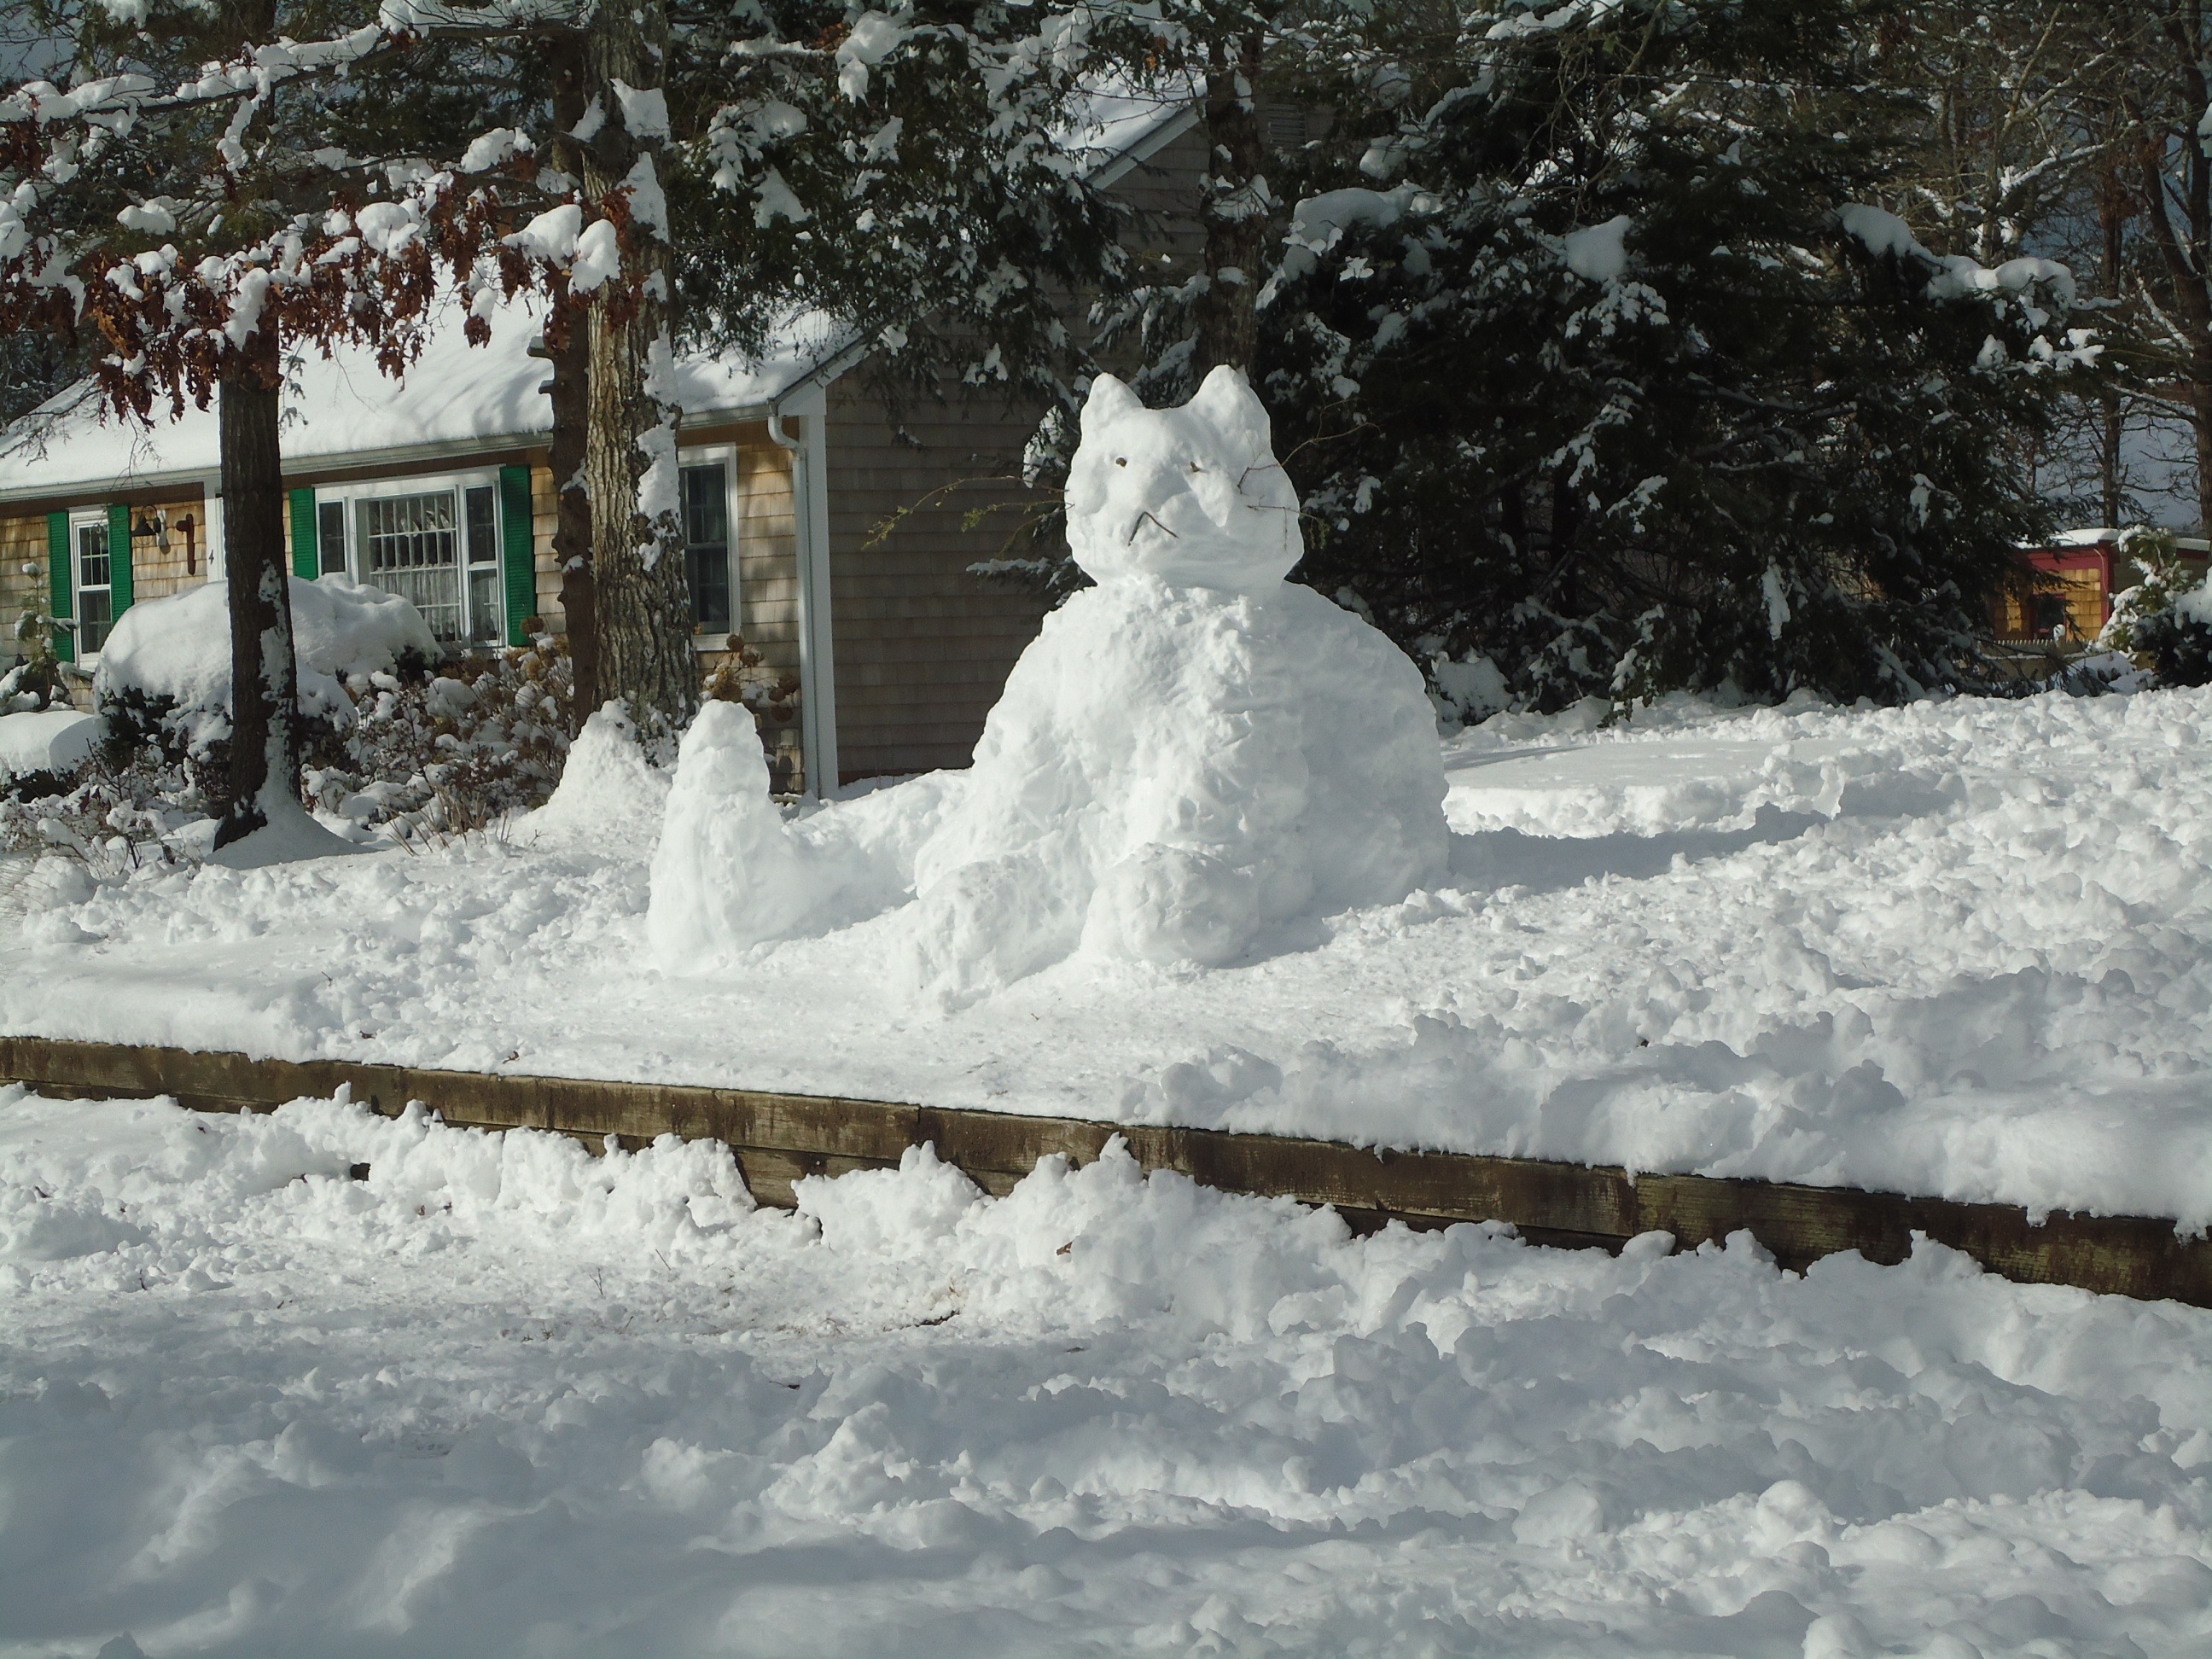
creative, snow, winter, ice, decoration, cat, weather, season, outdoors, fun, kitty, snowman, big, blizzard, yard, freezing, geological phenomenon, winter storm, sculpure